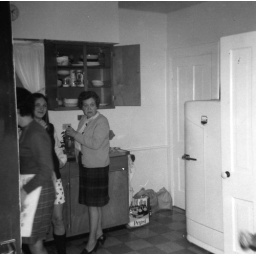
Not sure but I think it's in the kitchen in the yellow house in West Chicago